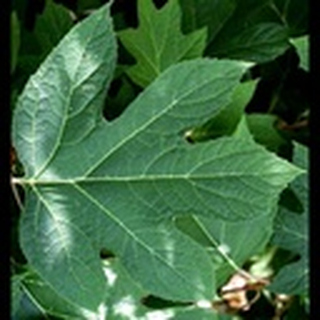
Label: healthy_cotton